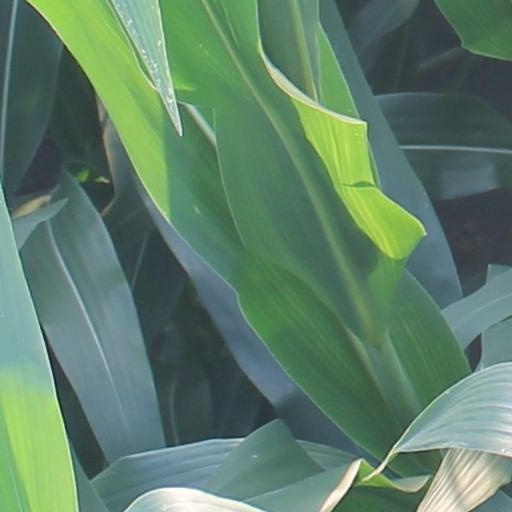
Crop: maize; corn